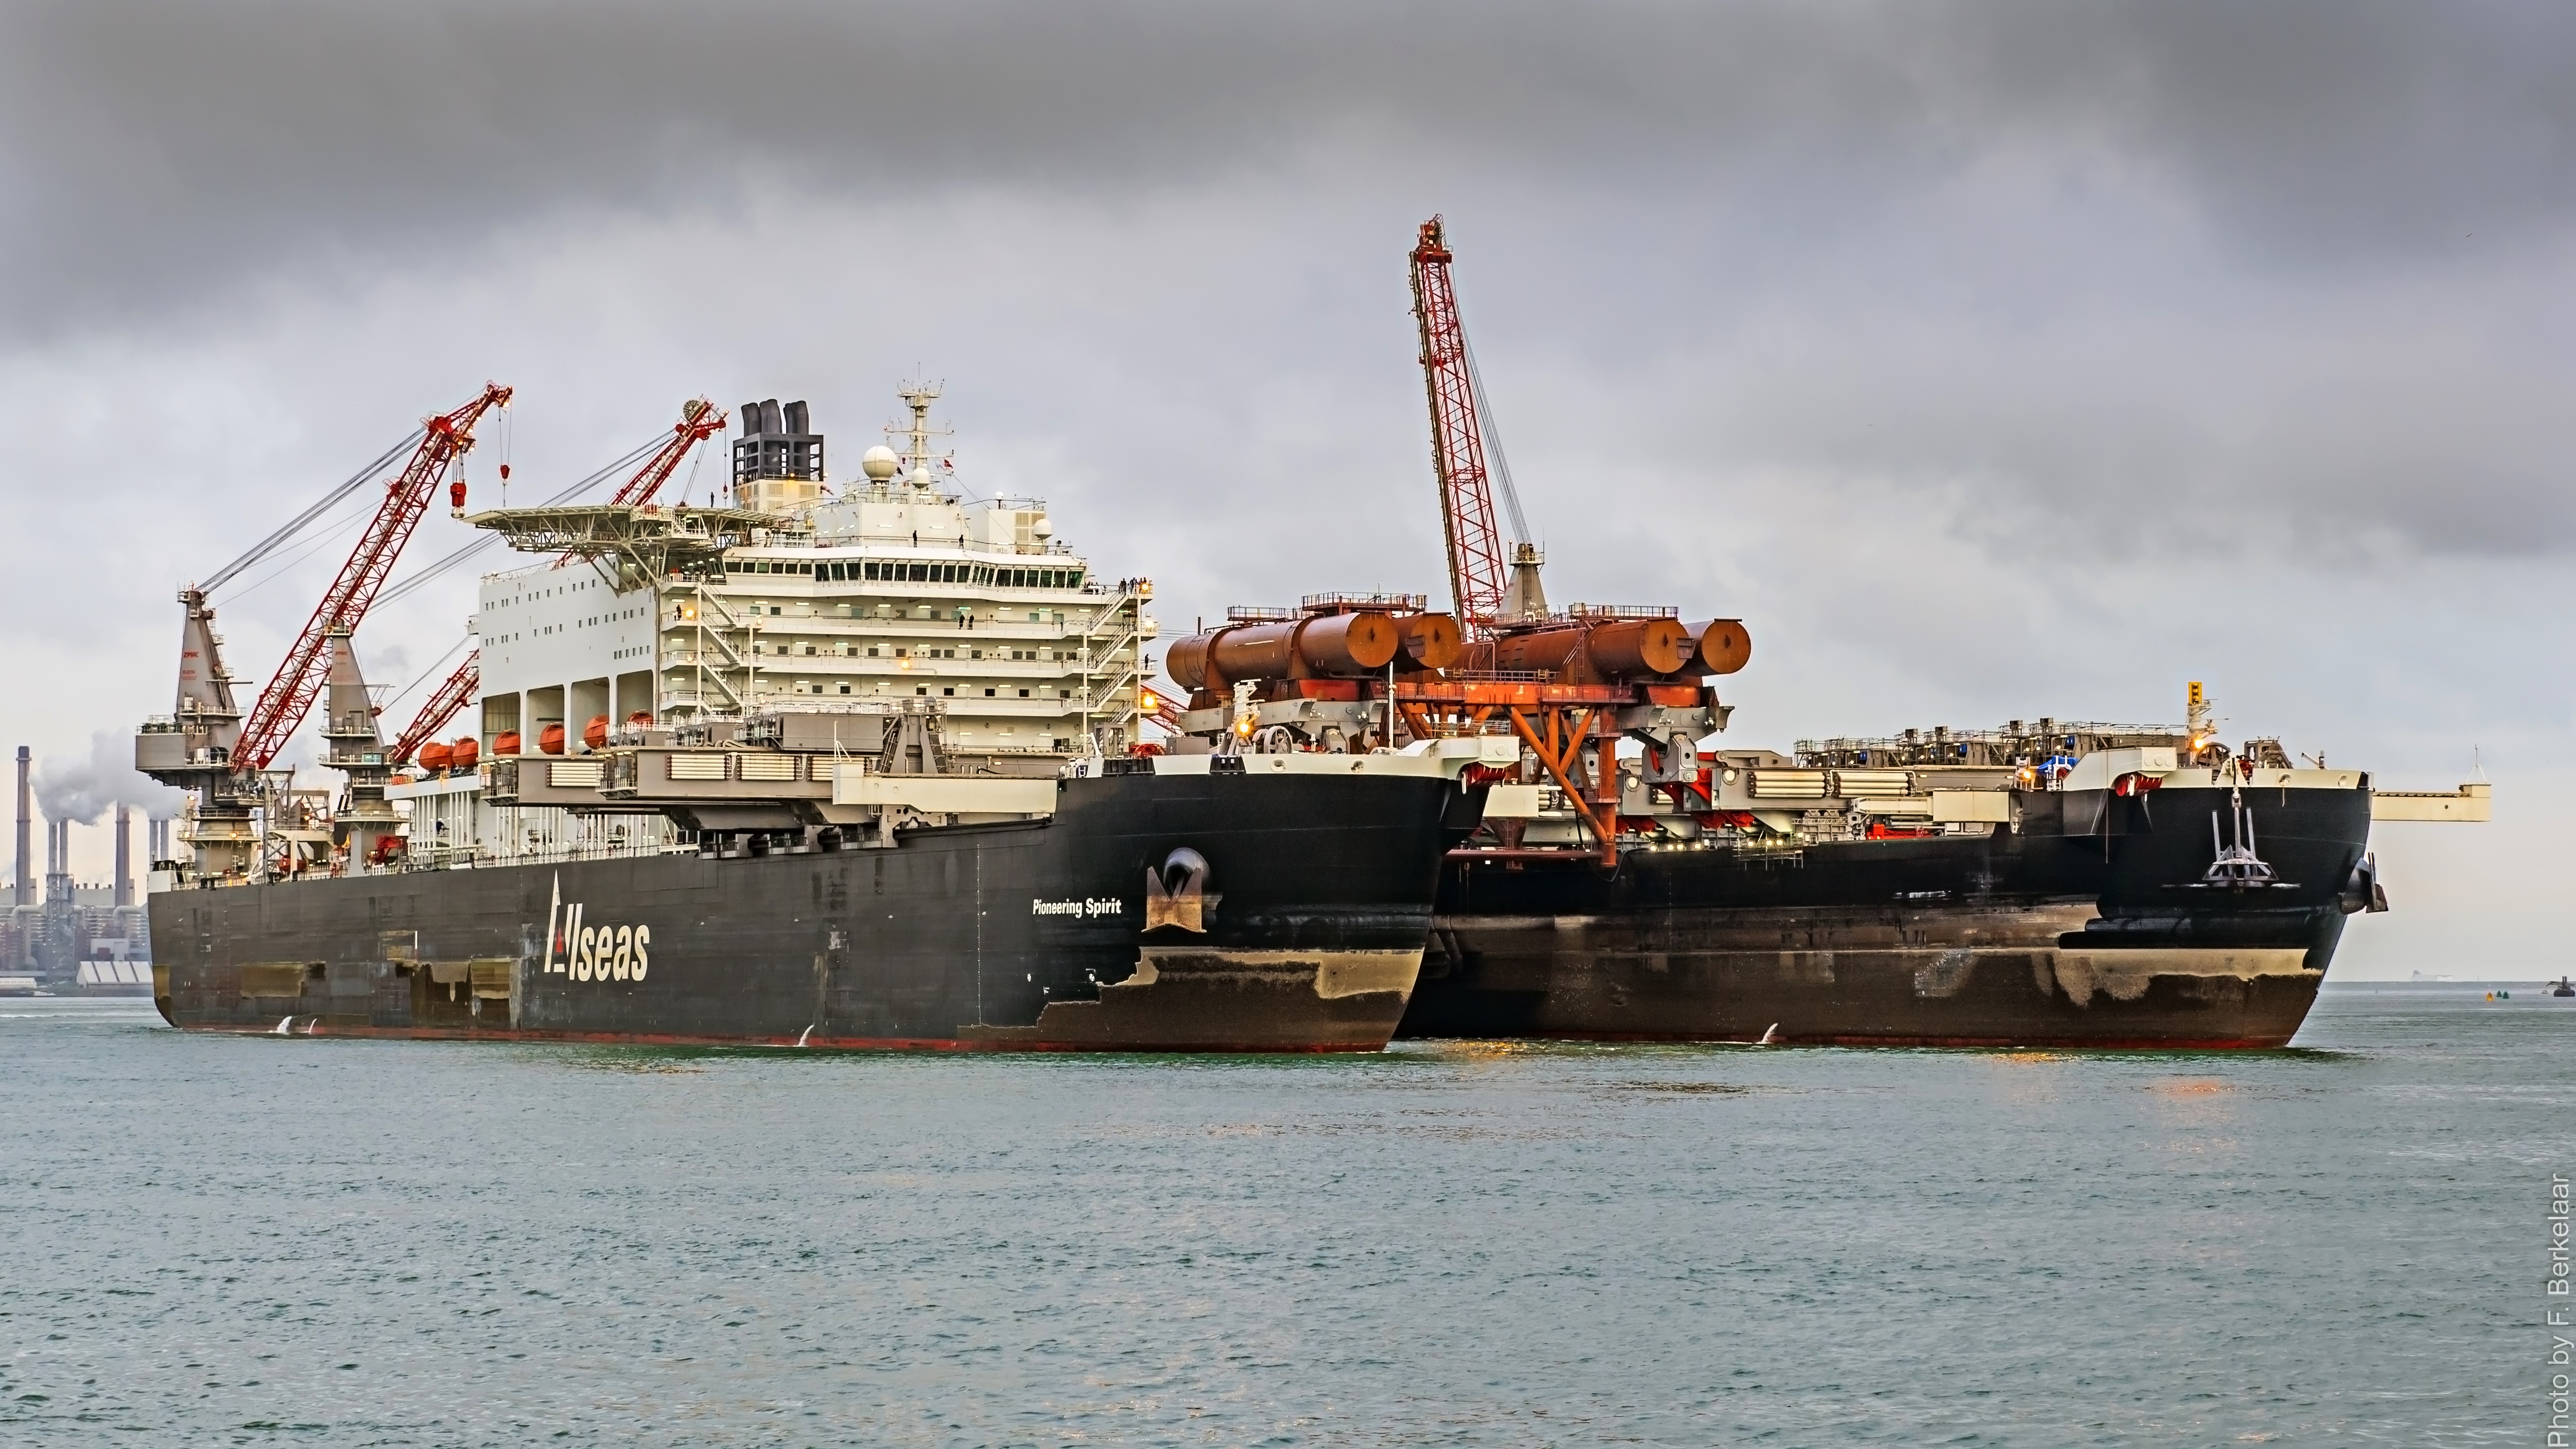
sea, ship, panorama, transport, vehicle, port, cargo ship, nederland, rotterdam, zuidholland, ships, twop, regen, vessels, tugboat, watercraft, rainyday, schiffe, schepen, schip, nl, offshore, olympusm40150mmf28, maasvlakte2, portofrotterdam, navires, vaartuig, heerema, allseas, pioneeringspirit, craneship, kraanschip, biggestshipoftheworld, europoortrotterdam, beerkanaal, markweg, container ship, freight transport, tank ship, bulk carrier, floating production storage and offloading, offshore drilling